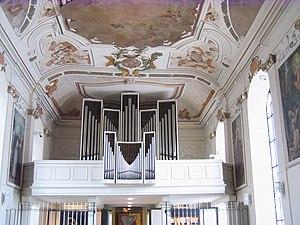
à Herford, arrondissement de Herford, Rhénanie-du-Nord-Westphalie, Allemagne. العربية